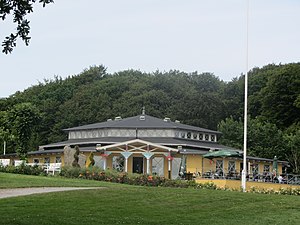
Nørreskoven (Vejle)
Skyttehuset i Nørreskoven
Skyttehuset i Vejle
Nørreskoven er beliggende på skrænterne på nordsiden af Vejle Fjord. Nørreskoven er især kendt for sine store gamle bøge. Her findes bøge plantet i 1710, de ældste i Vejles skove.